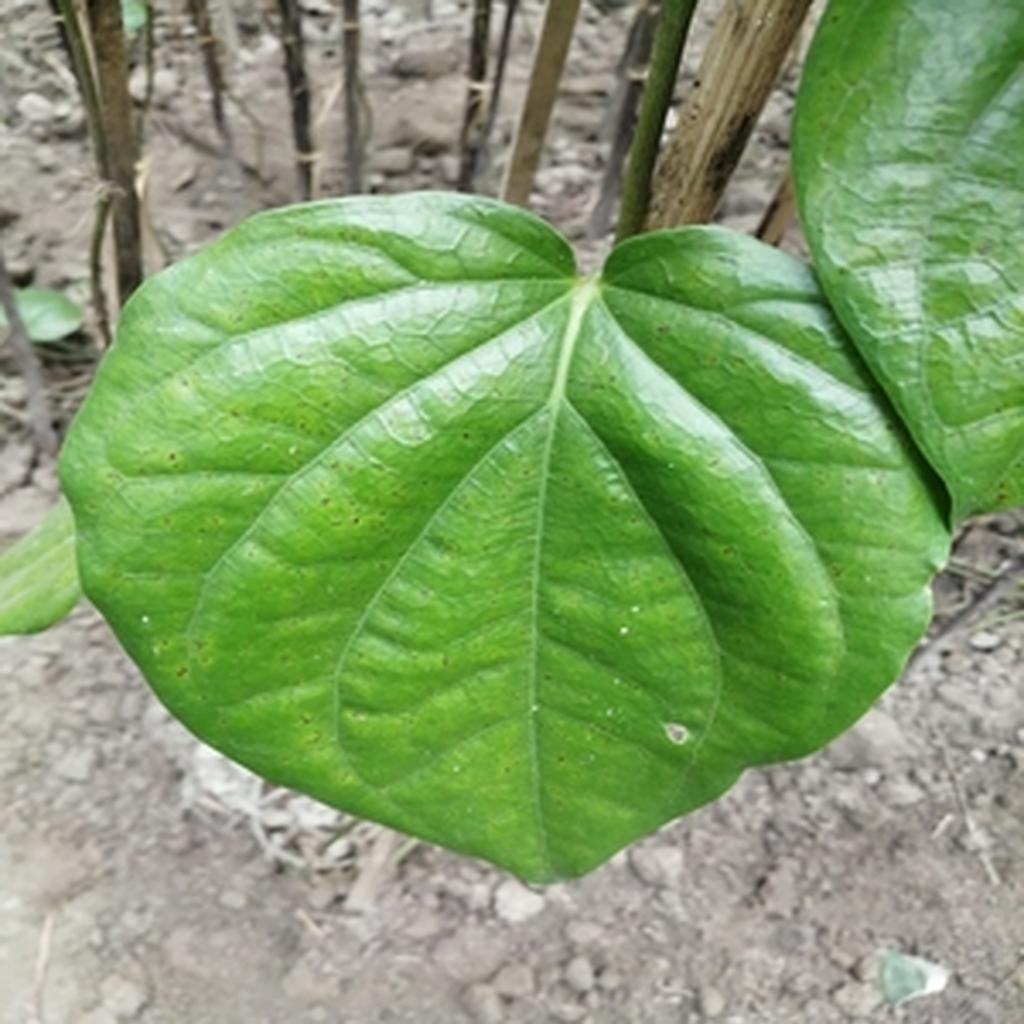
Label: Leaf_Spot